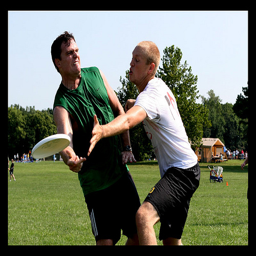
A couple of people on a field with a Frisbee.
One man in green is playing throw the frisbee away from the man in white who is trying to grab it.
A couple of men playing a game of frisbee on a  field.
a group of men flying a frisby across the field
Some guys playing with a disc in a big field.